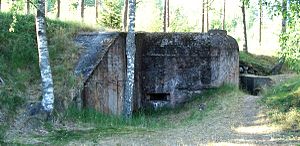
Hangö / Sovjetisk flådebase
Bunker fra Harparskog Linjen ved Hangö
Hangö er en tosproget havneby på Finlands sydkyst, 130 km vest for Helsinki. Befolkningstallet var på 9.905 ved udgangen af 2004, og heraf var flertallet finsktalende, mens et mindretal på 44,3% var svensktalende.